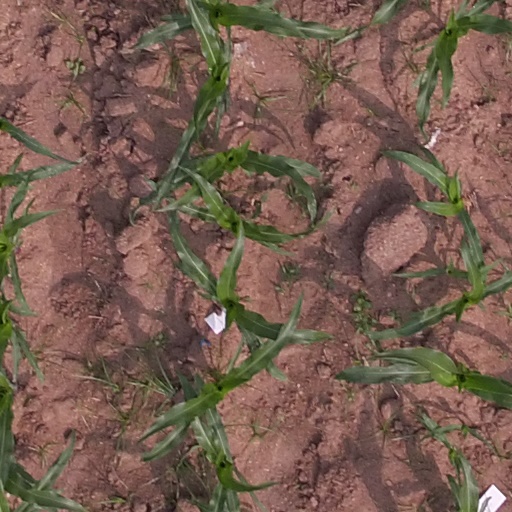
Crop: maize; corn